Polaris RZR

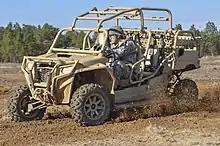
LT-ATV variant of the MRZR-4 during Red Falcons familiarization

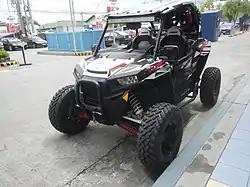
Polaris RZR XP Turbo ProStar

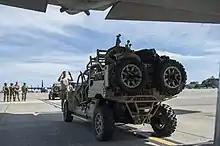
21st Special Tactics Squadron, loads a Polaris MRZR-4 with full rear cargo bed onto a C-130 Hercules

U.S. Special Operations Command, (USSOCOM), placed an order with Polaris Defense in September 2013 for up to 1,500 MRZR-2 (2-seat) and MRZR-4 (4-seat) machines. A big drawback of these new small military vehicles was that they retained their original gasoline engines, which are incompatible with standard military JP-8 fuel. In terms of logistics, two different fuel types are undesirable. As few such machines see combat use, and civilian users are uninterested in running them on diesel, an engine change was deemed unlikely.